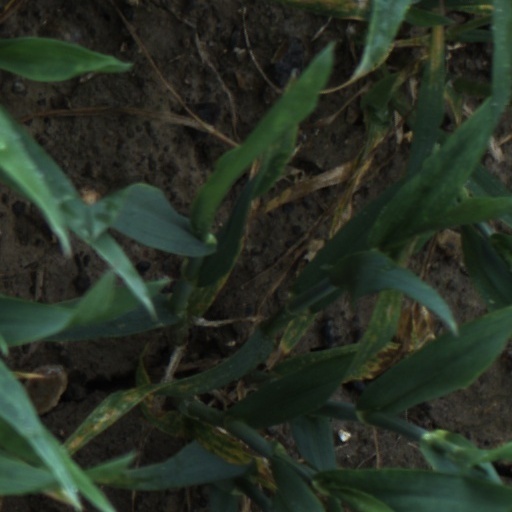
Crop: wheat